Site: brandenburg
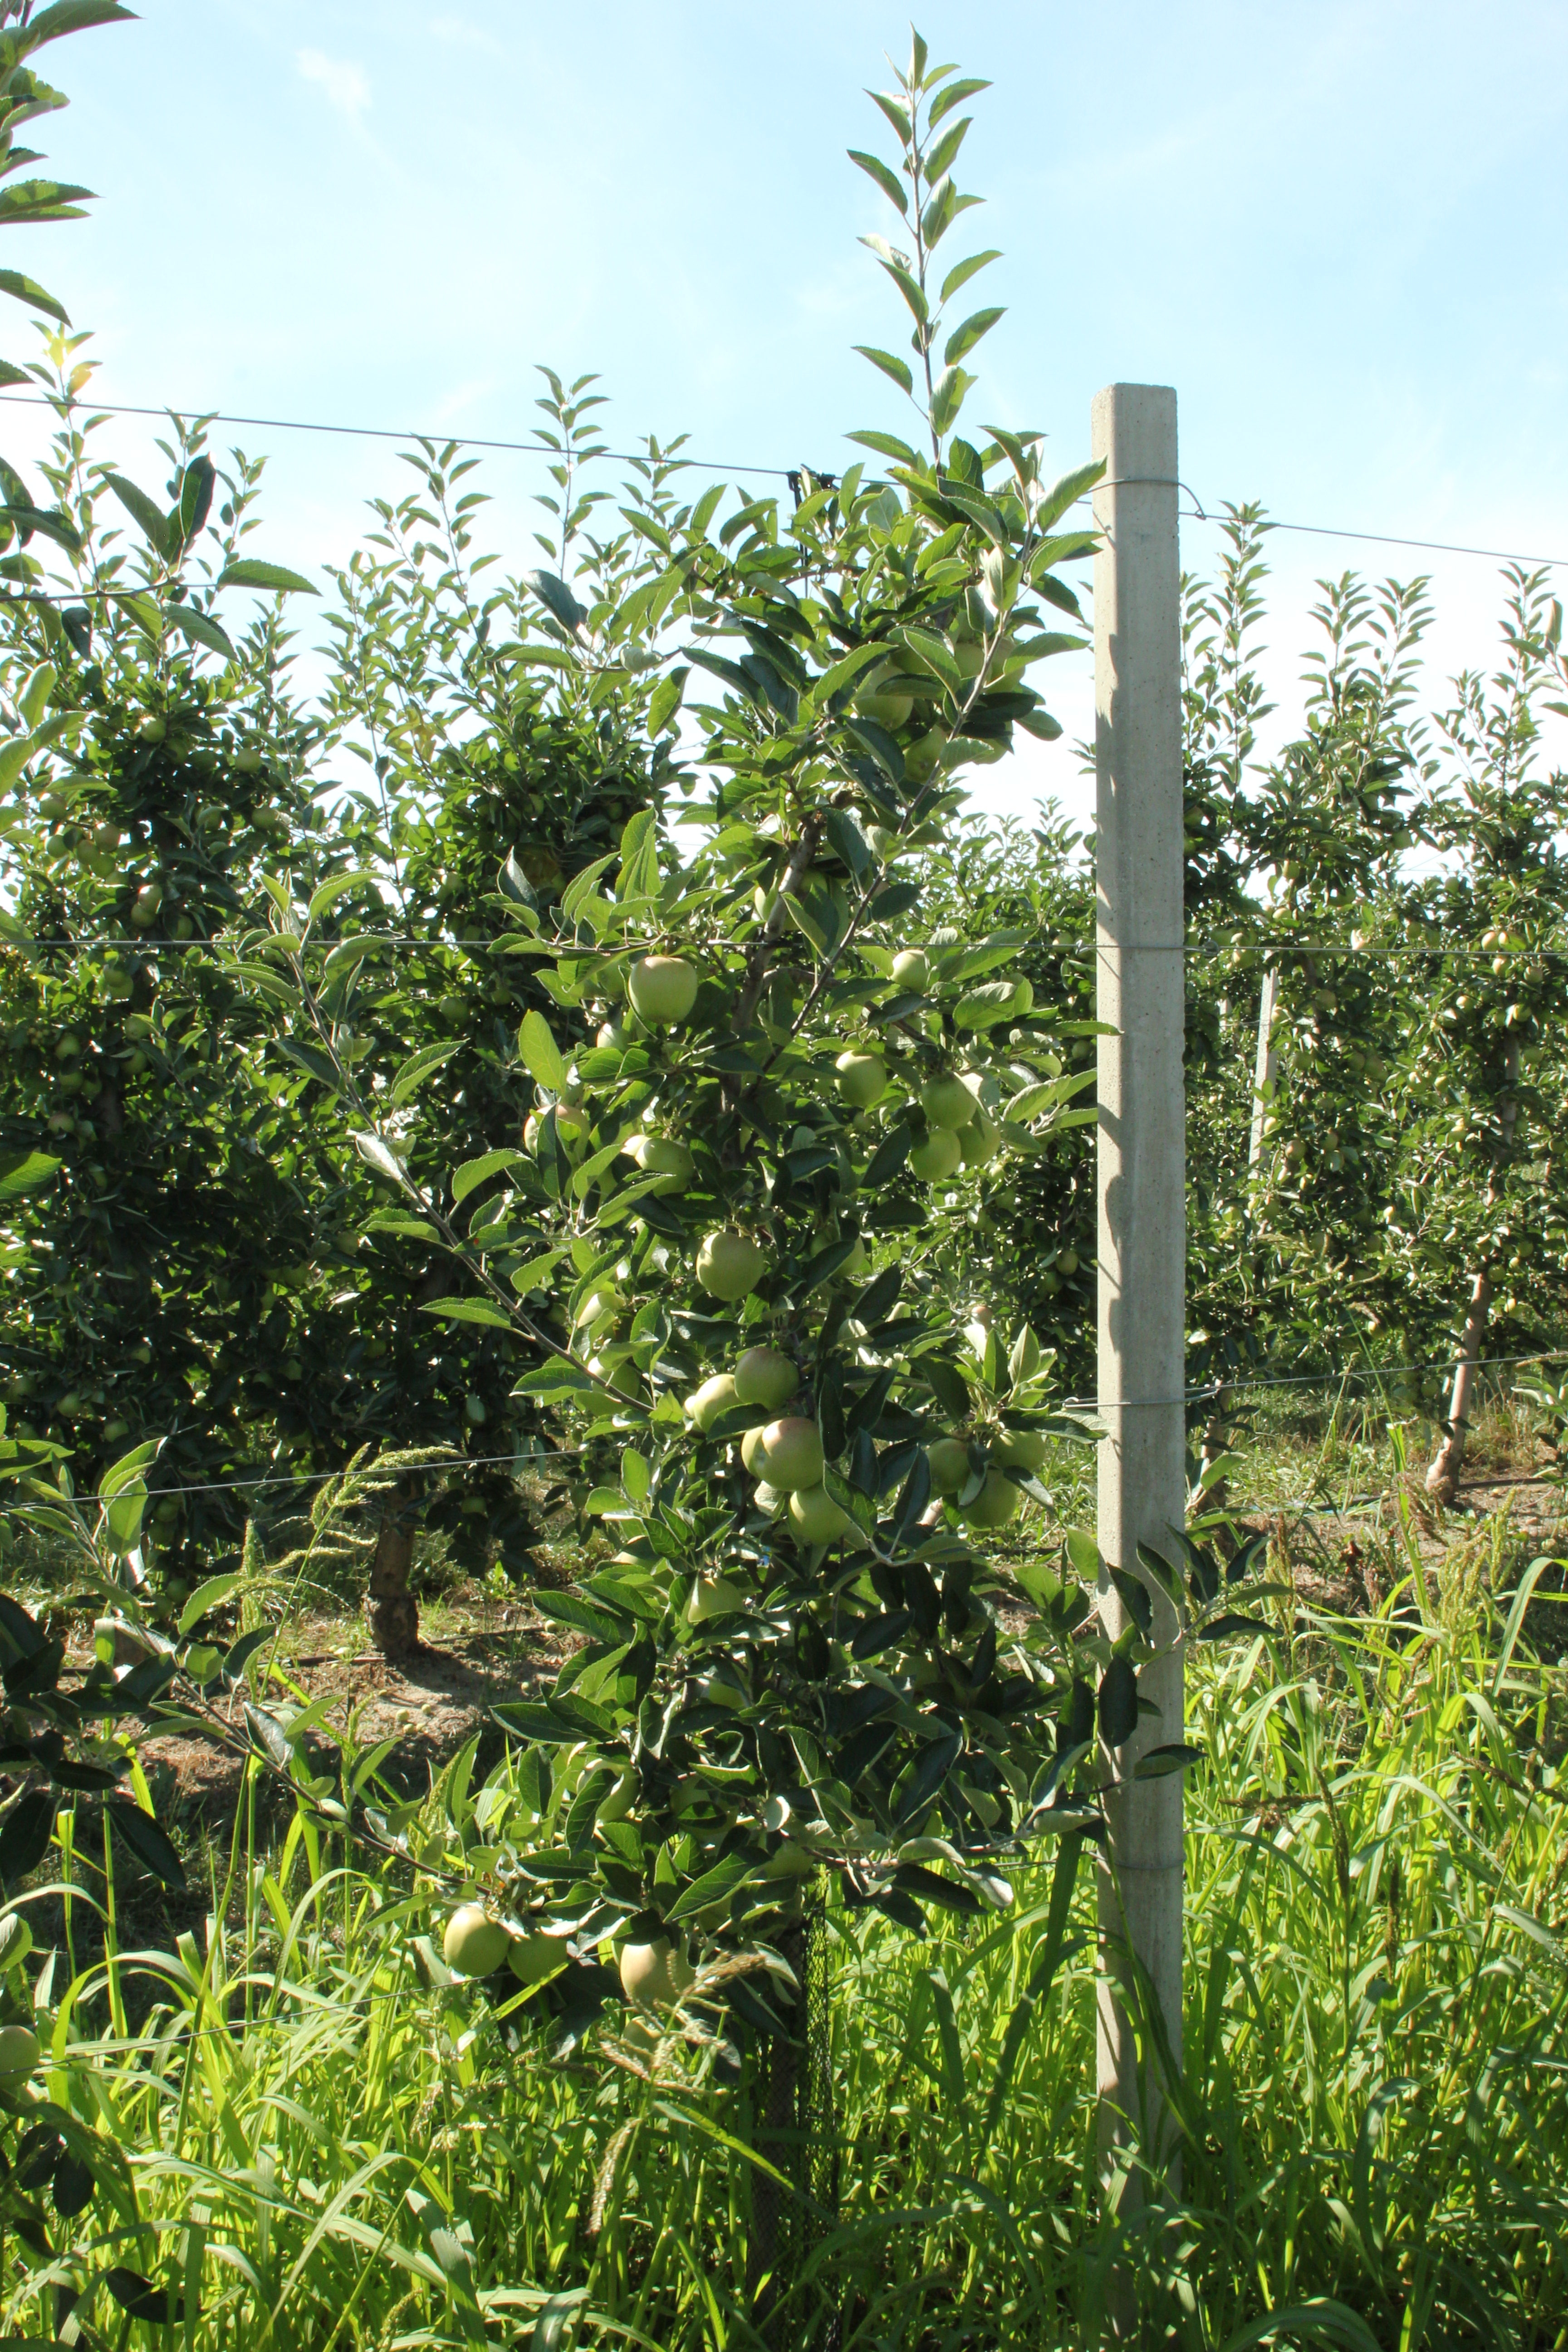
Growth stage (BBCH 77): Development of fruit